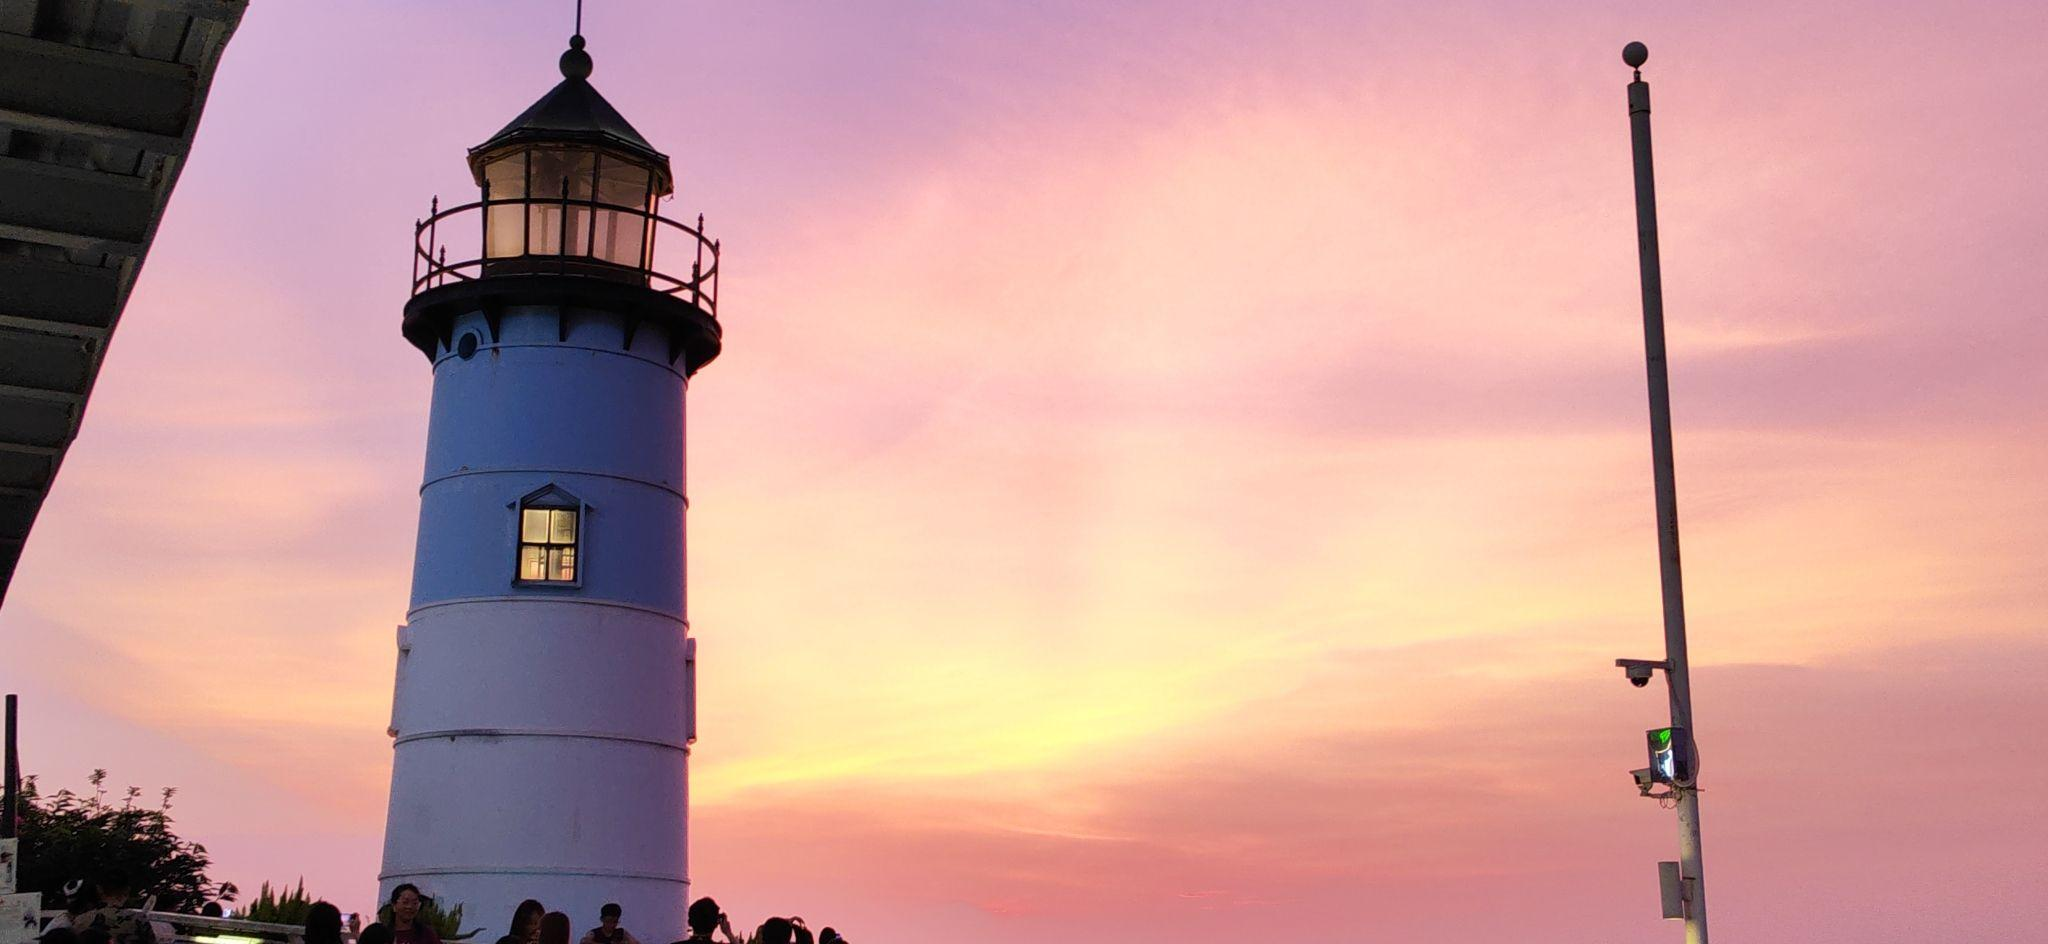
地标名称：灯塔
所在城市：佛山市·顺德区